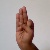
The image shows a hand gesture representing the letter 'F' in Indian Sign Language.